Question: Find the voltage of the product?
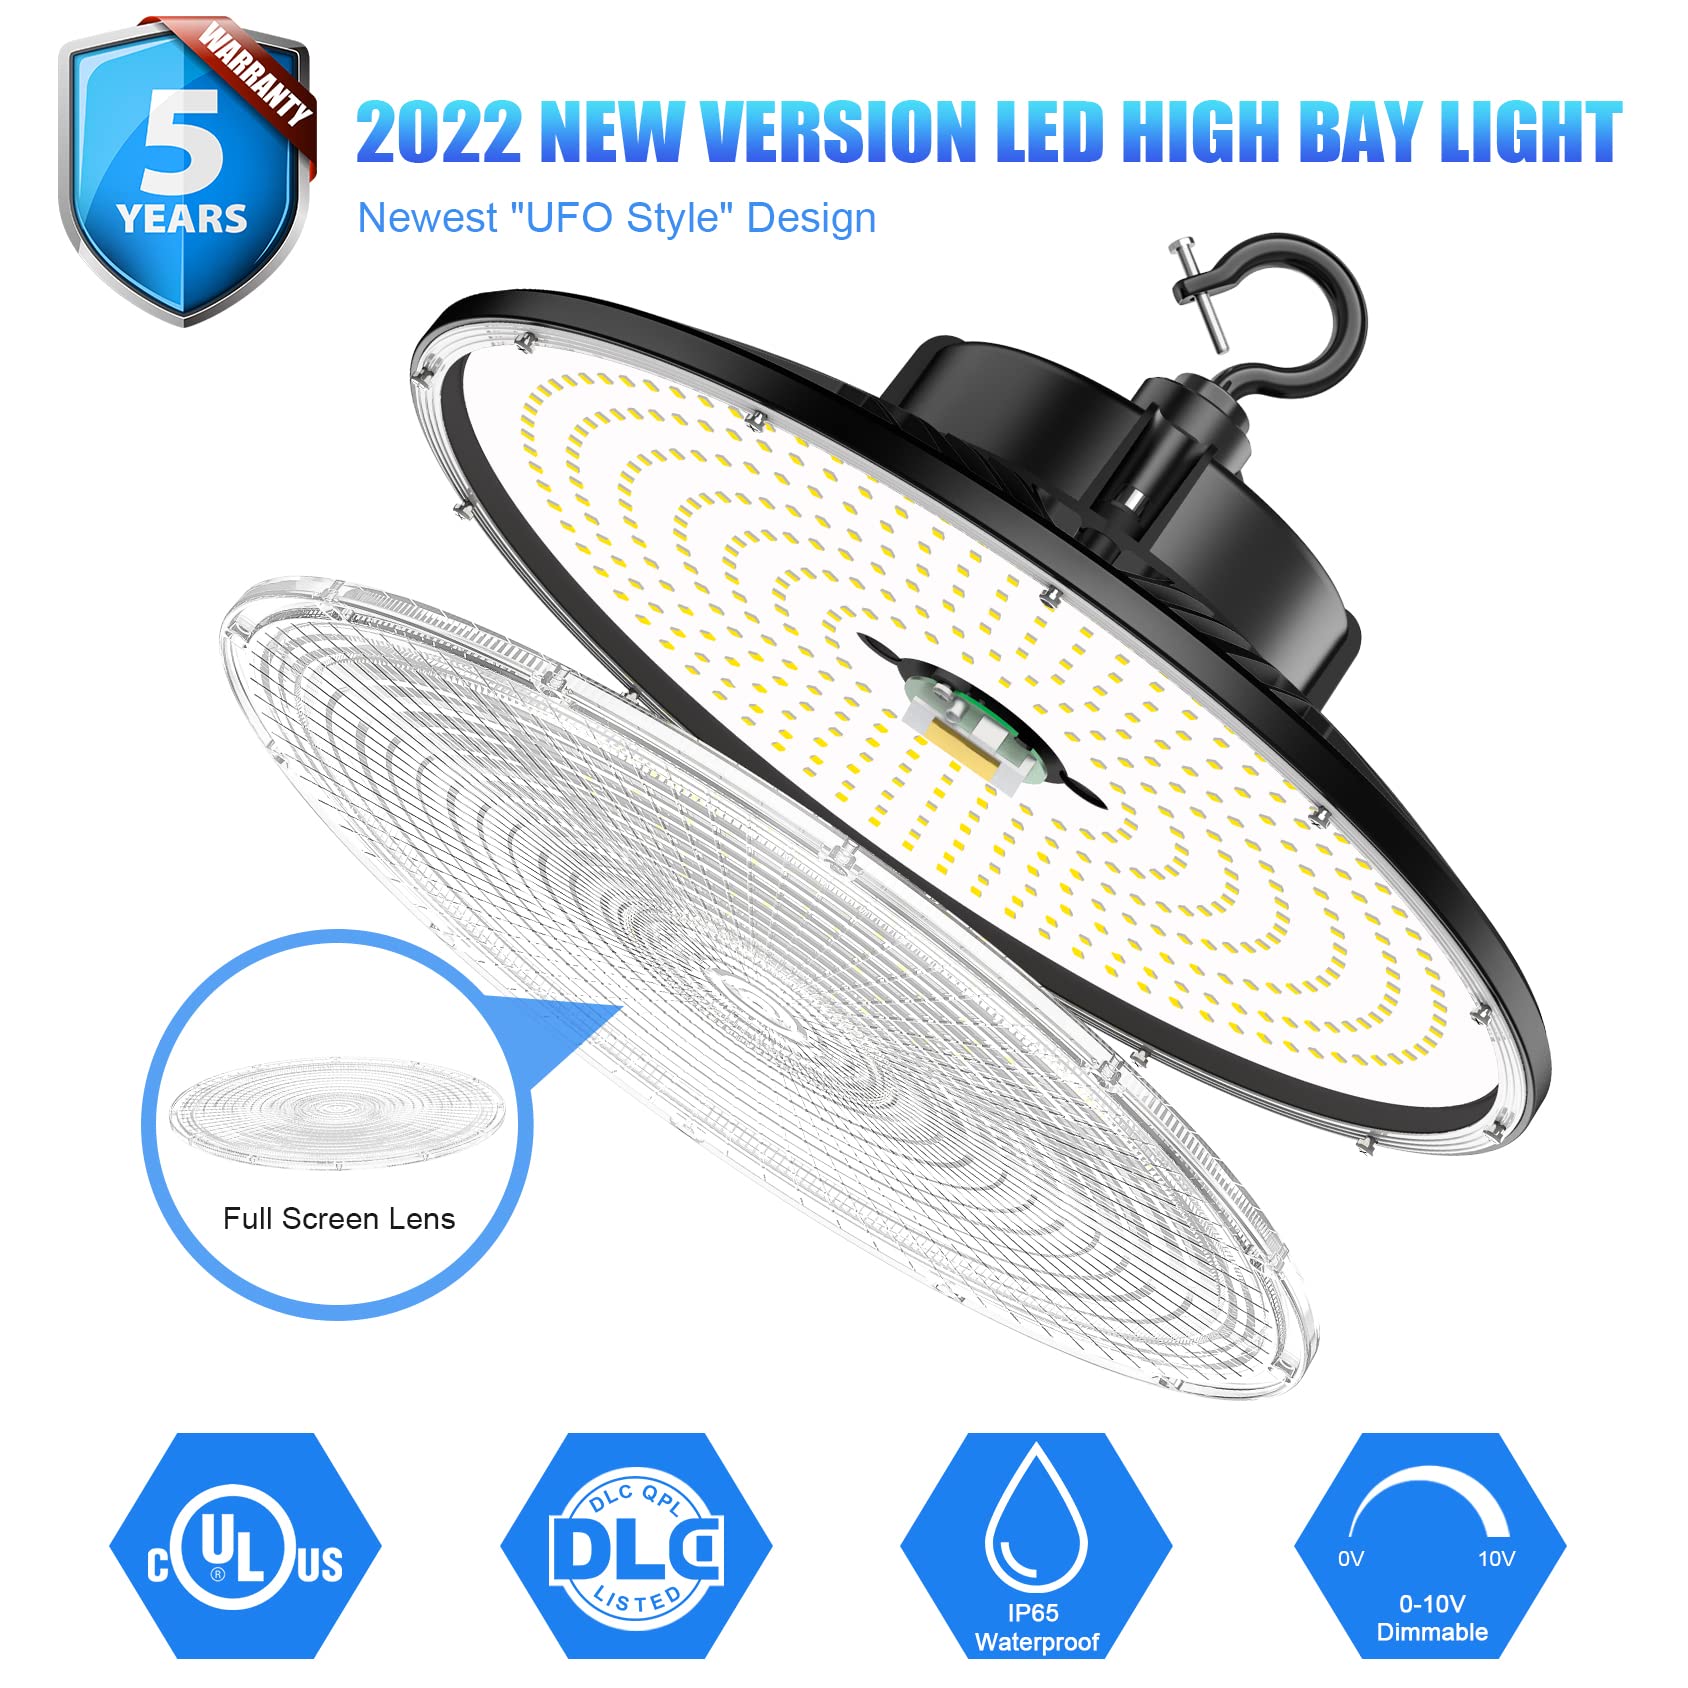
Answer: [0.0, 10.0] volt